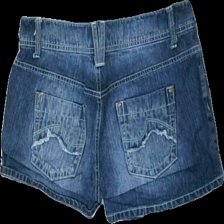
View: back
Type: Shorts
Category: Ladies
Brand: Not in the list
Brand text on label: n.y
Colors: Blue
Material: 68% cotton 32% viscose
Cut: Regular
Size: 40
Season: Summer
Trend: Denim
Damage location: middle right
Price range: 50-100
Recommended usage: Reuse
Description: blå jeans shorts